Gola Gokaran Nath Temple

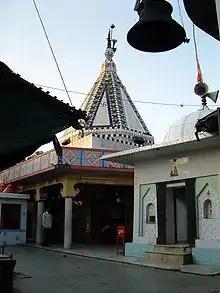
Shiva Temple (शिव मन्दिर), Gola

Gola Gokaran Nath Temple is a Hindu temple in Gola Gokarannath, Uttar Pradesh, India, and is also known as Shiva temple of Gola Gokaran Nath. It is a temple dedicated to Lord Shiva. The Gola Gokaran Nath is also called Choti Kashi.